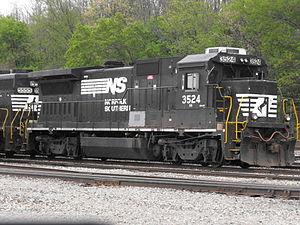
Norfolk Southern Railway est l'une des compagnies de chemin de fer de classe 1 en Amérique du Nord.